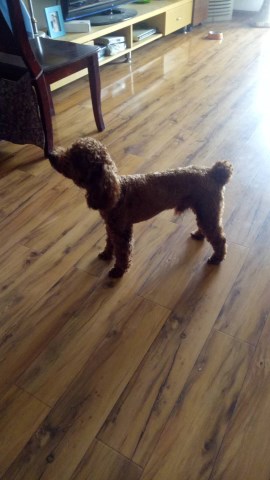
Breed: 2925-n000114-toy_poodle